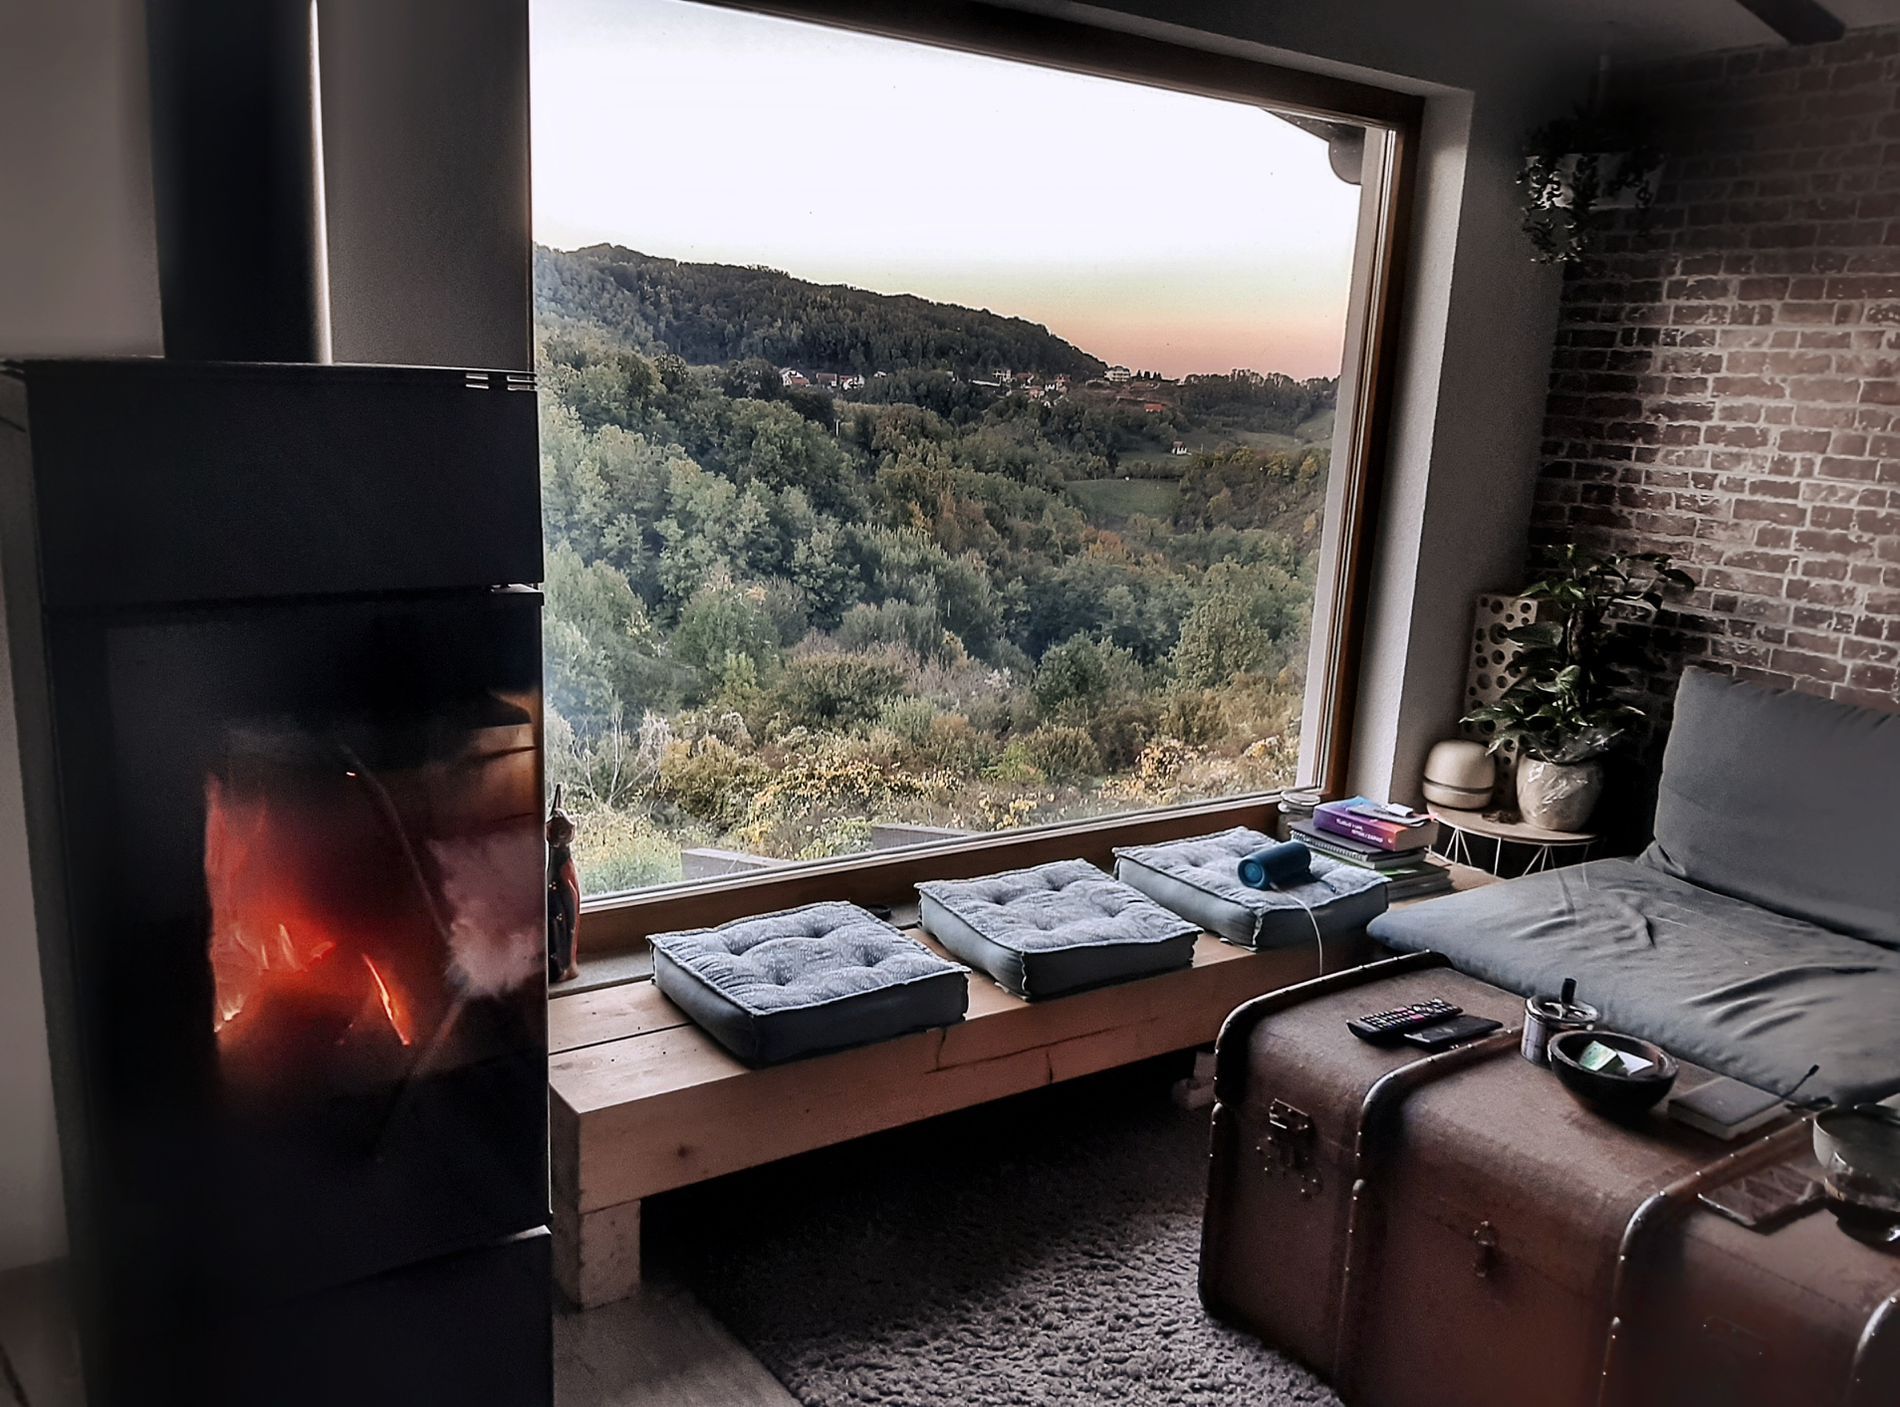
Cozy Living Room
The image features a cozy and unique living room including a large window overlooking a stunning natural view. Also, the image includes a modern wood-burning stove with many other diverse objects in the room.
An eye-level image taken under soft daylight passes through the window with a warm color palette that evokes peace, calmness, and embracing the beauty of nature. The large window with the natural view and the presence of the modern wood-burning stove evoke the cozy feel of that living room. Also, the image contains many other diverse decorative items such as the hanging plants and the flower pots.
Labels: Fireplace, Indoors, Architecture, Building, Furniture, Living Room, Room, Electronics, Remote Control, Interior Design, Couch, Bed, Bedroom, Window, Mobile Phone, Phone, Floor, Dorm Room, Table, Wood, Baggage, Housing, Wall, Rug, Sky, Nature, Wooden Bench, Wood-burning Stove, Cushions, Portable BlutoothSpeaker, Power Strip, Charger, Charging Cable, Books, Sofa, Hanging Plant, Potted Plants, Cushion, sky, sofa, potted plants, wood-burning stove, Bench, books
Camera: samsung SM-A307FN
Aperture: F1.7
Exposure: 1/50 sec
ISO: 64
Focal length: 3.9 mm